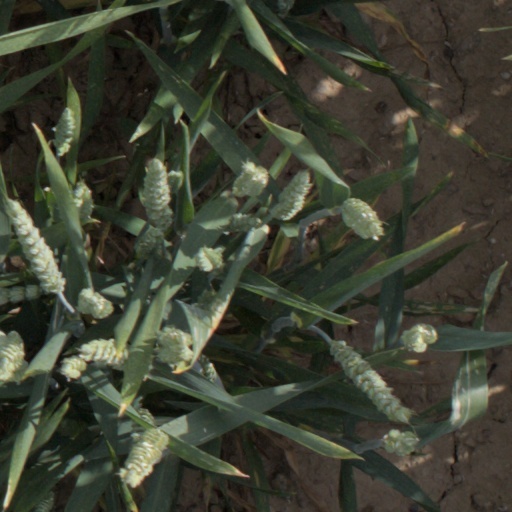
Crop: wheat